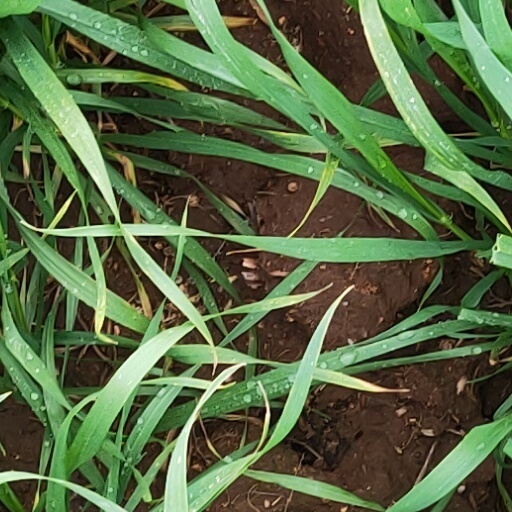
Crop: wheat